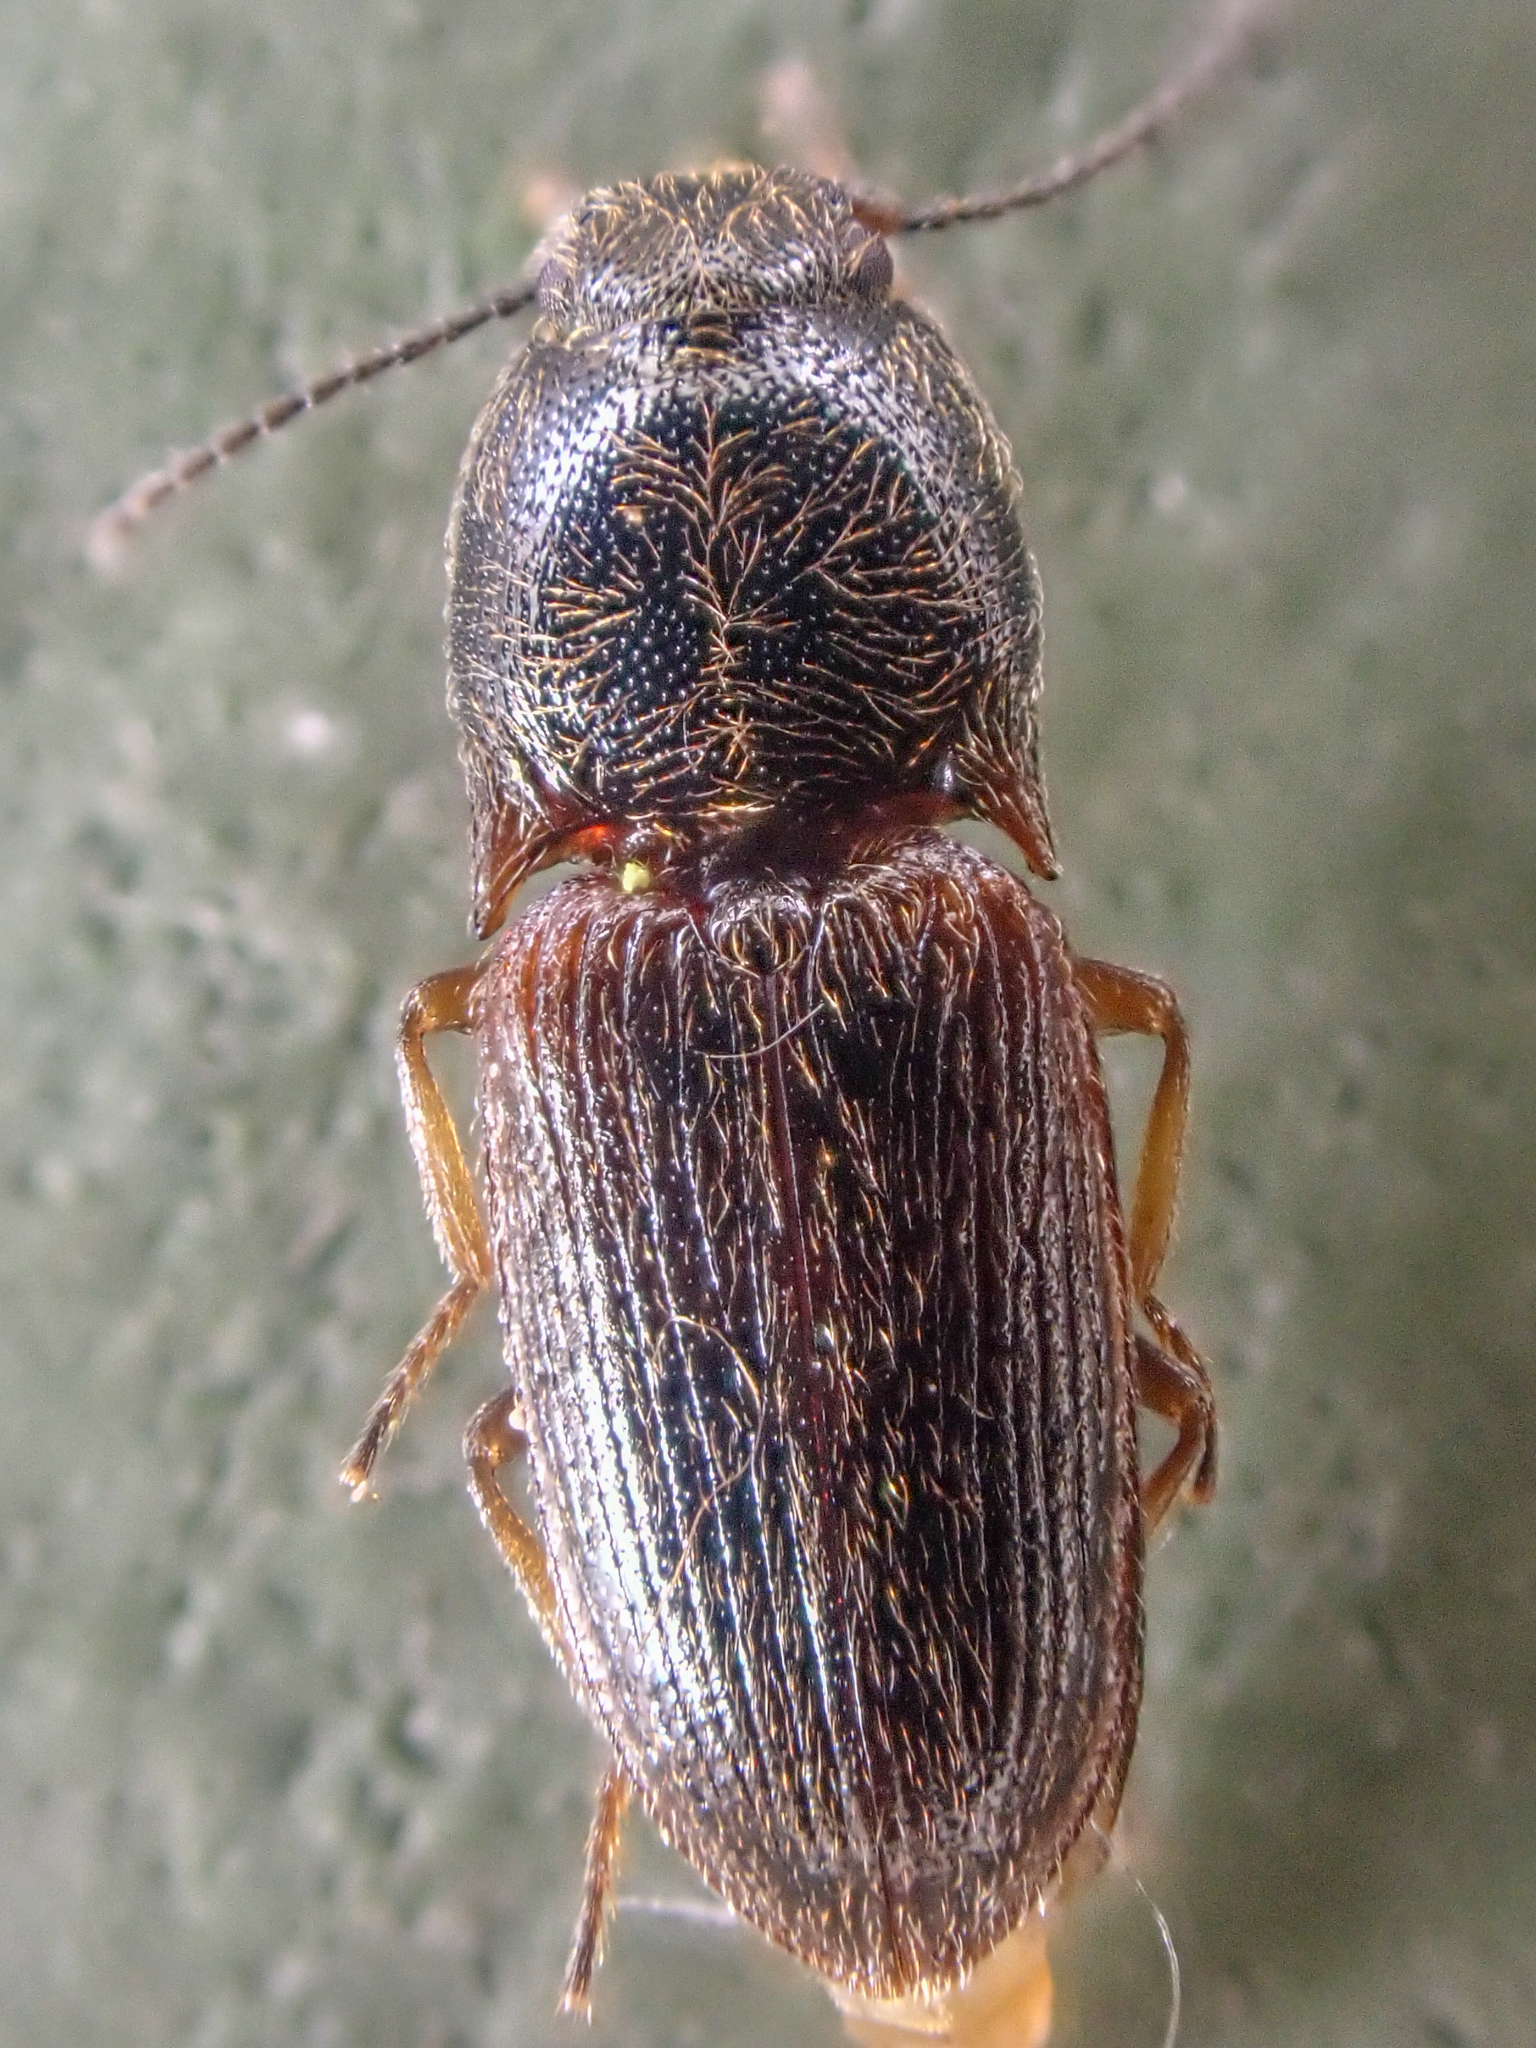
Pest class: clickbeetles_wireworms